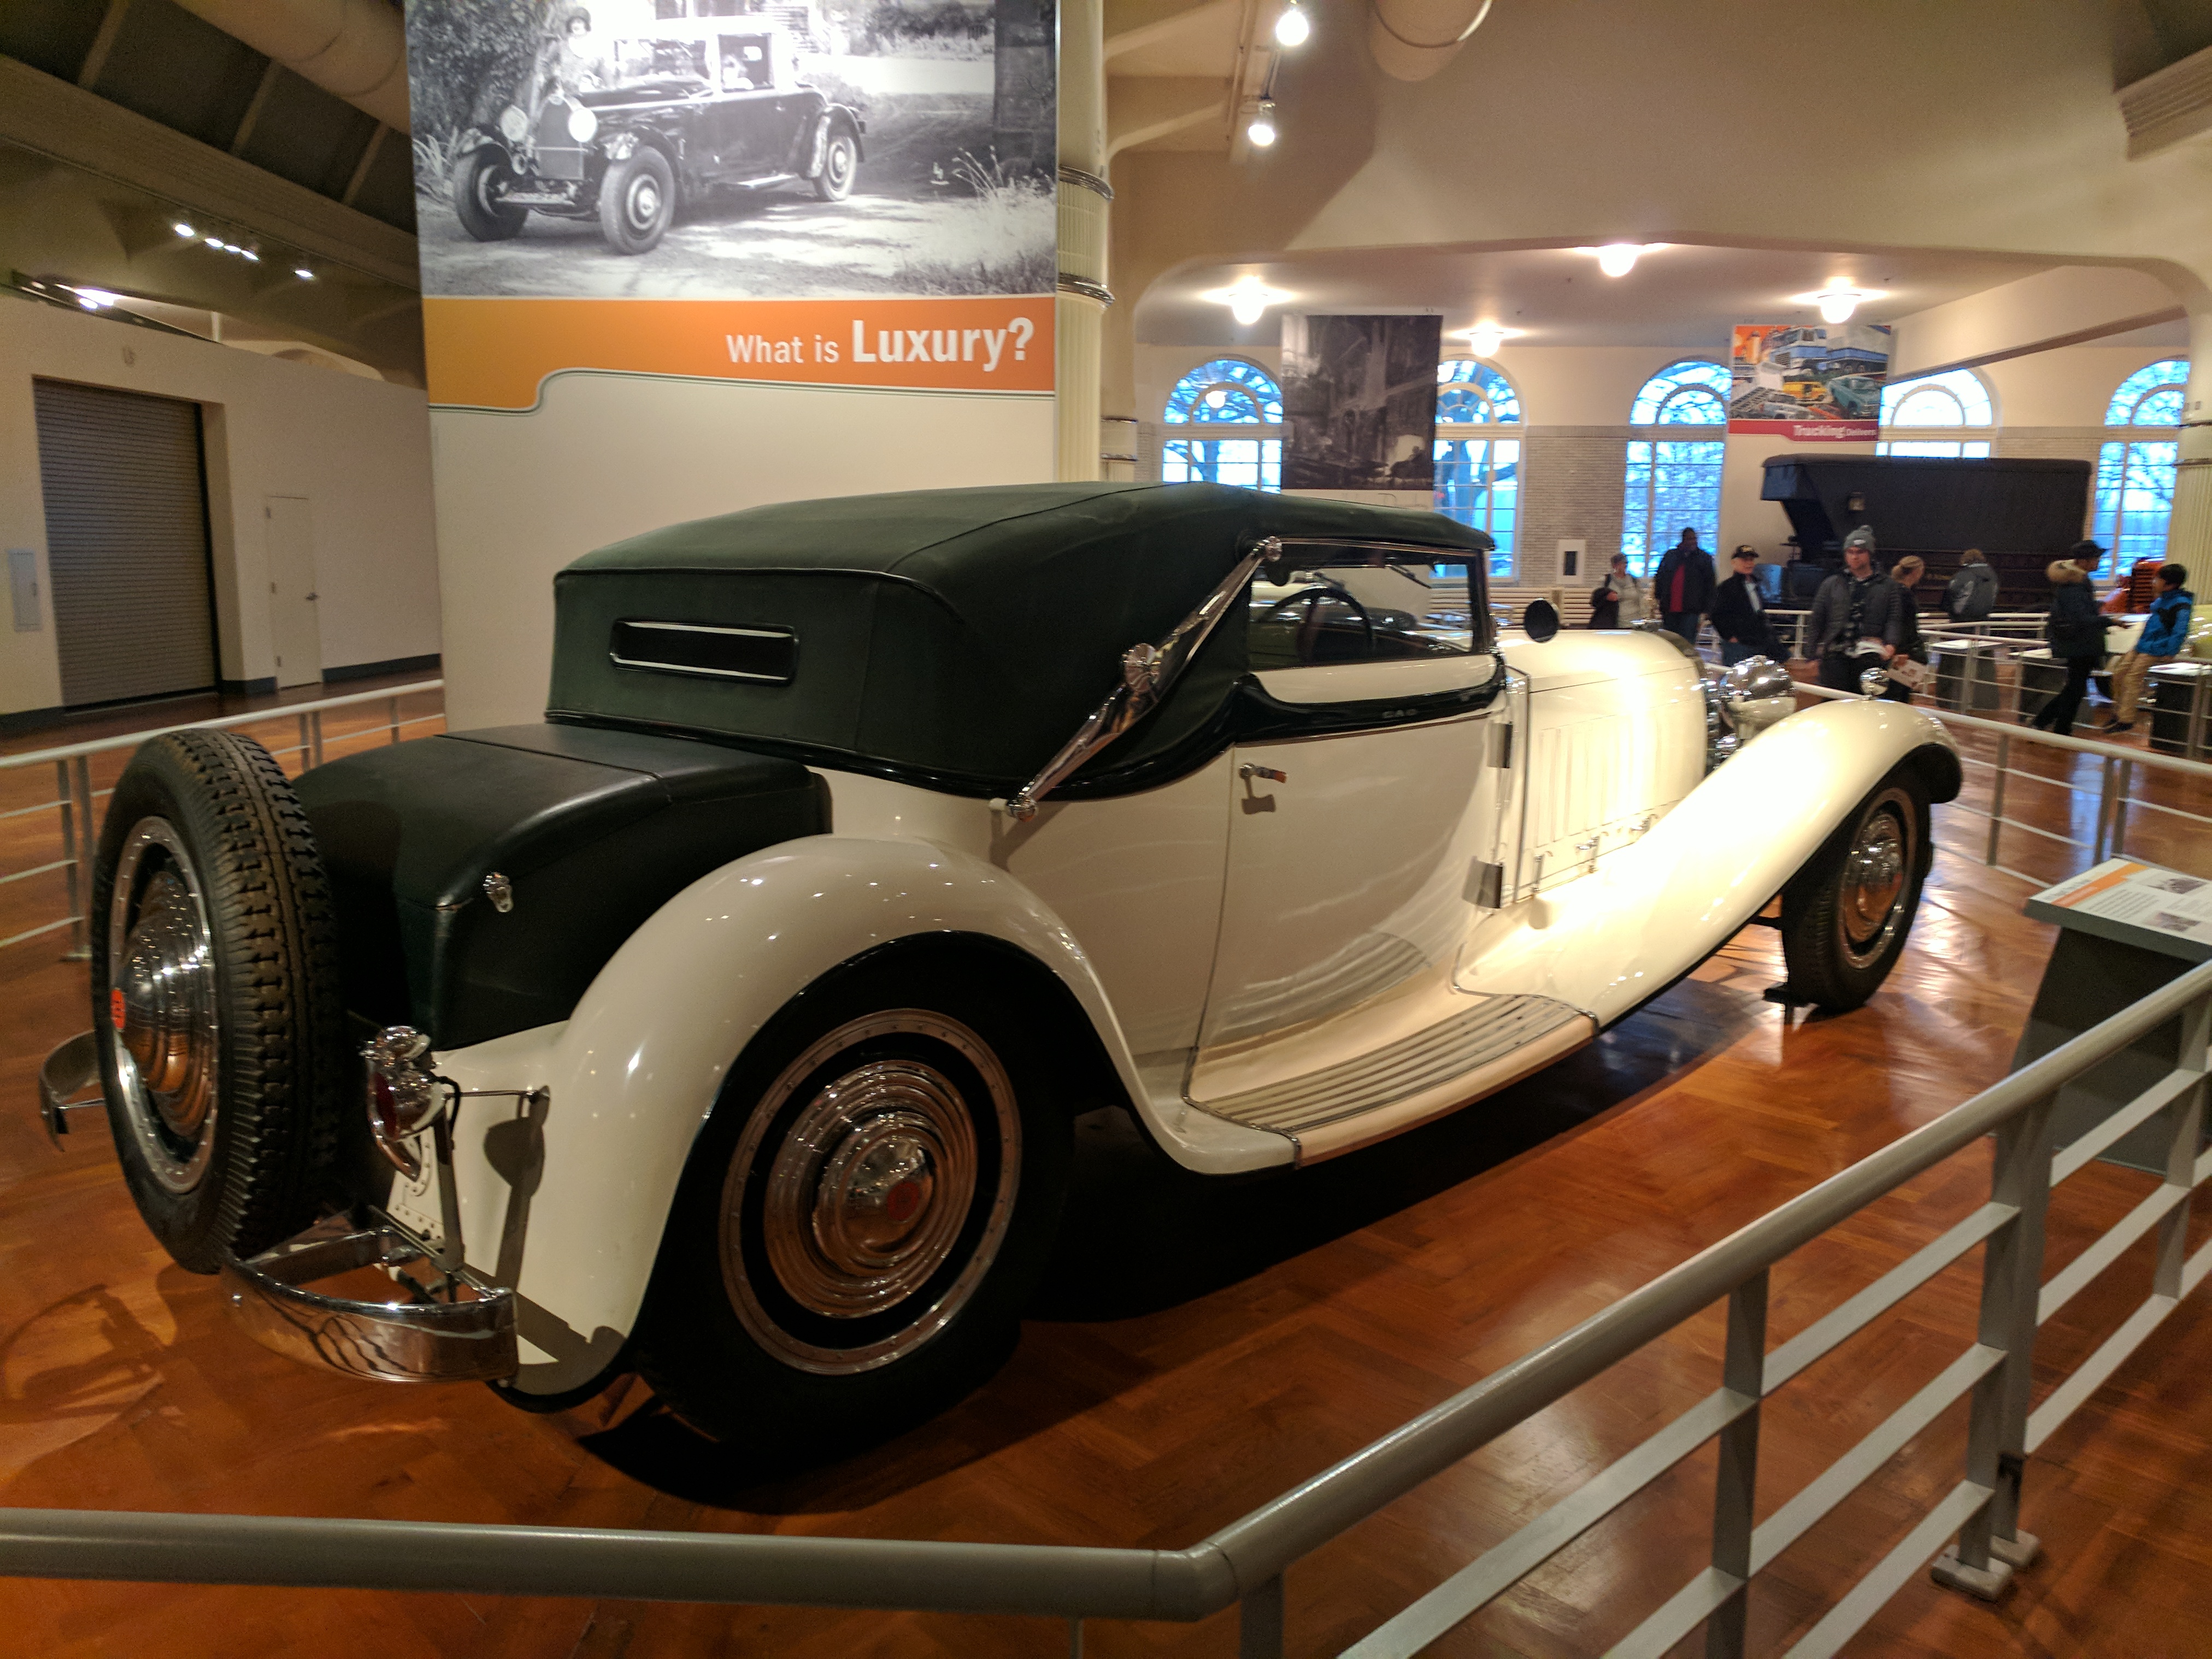
ford, museum, car, cars, auto, automobile, automobiles, machine, machines, land vehicle, vehicle, vintage car, classic, antique car, classic car, coupe, automotive design, sedan, Horch 853, custom car, convertible, hot rod